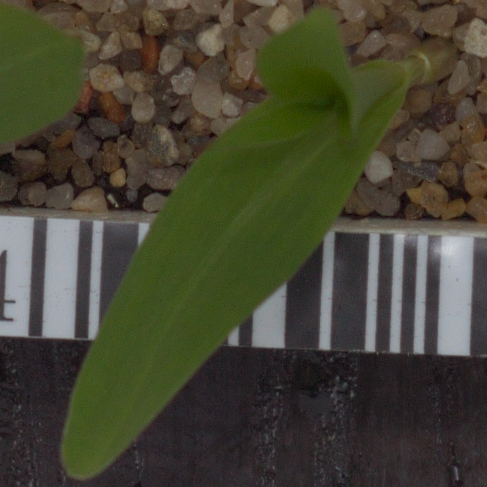
Label: maize